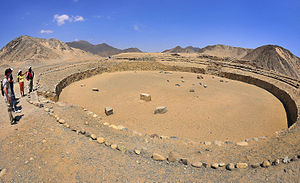
Præcolumbiansk tid / Historie / Sydamerika / Norte Chico eller Caral
Den oldgamle by Caral
Den præcolumbianske tid omhandler alle Amerikas historie og forhistories periodiske underinddelinger før fremkomsten af den betydelige europæiske påvirkning af det amerikanske kontinent. Tidsperioden spænder fra tidspunktet for den oprindelige bosættelse i den sene palæolitiske periode til den europæiske kolonisering af Amerika i løbet af den tidlige moderne periode.